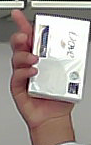
Product: dove_soap